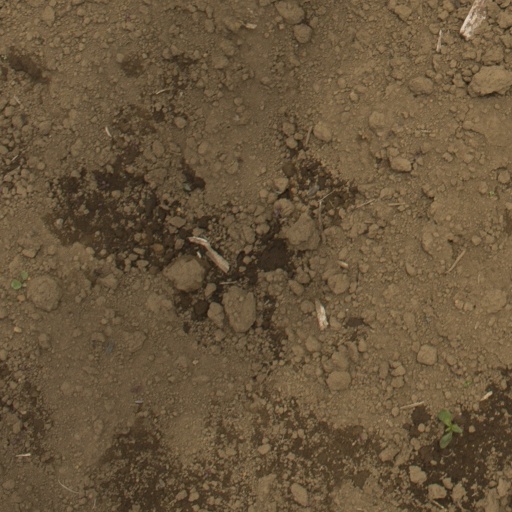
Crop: Jerusalem artichoke